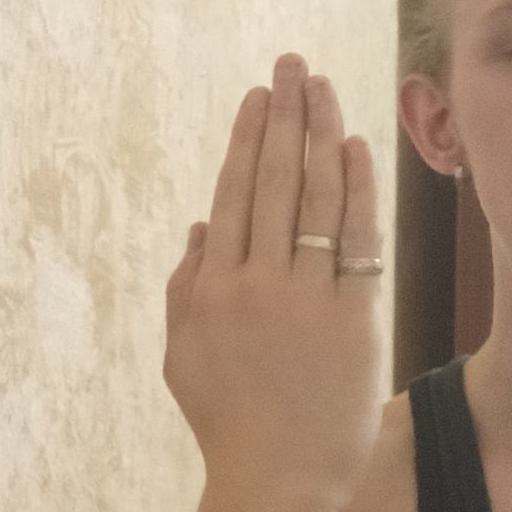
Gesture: stop_inverted